King Alfred and the Anglo Saxons

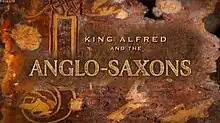

King Alfred and the Anglo Saxons is a 2013 documentary in three parts written and presented by Michael Wood.